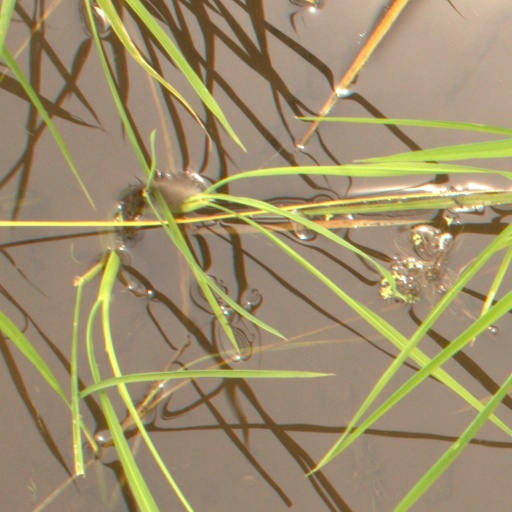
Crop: rice